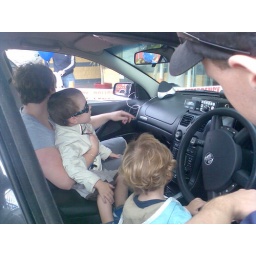
the boys in the police car with helen